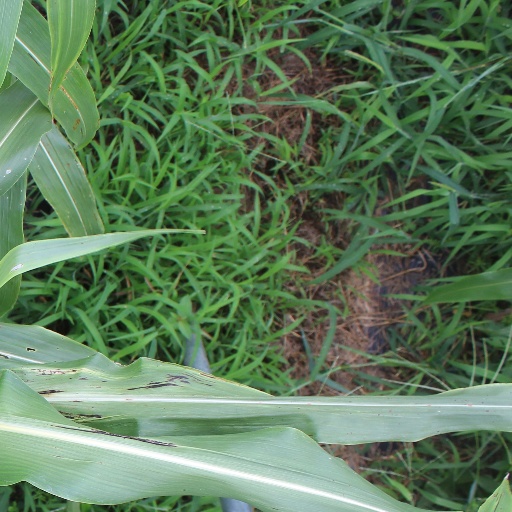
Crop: sorghum